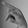
ASL letter: P